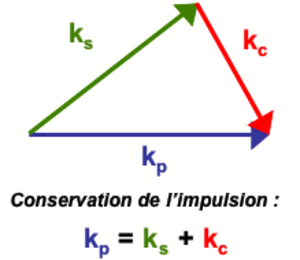
Description
Un oscillateur paramétrique optique est une source de lumière cohérente et monochromatique. À partir d'une onde laser de pompe de fréquence ωₚ, un OPO produit deux ondes de fréquences inférieures : le signal à ωₛ et le complémentaire à ωc. La conservation de l'énergie impose que ωₚ = ωₛ+ωc. La conversion de fréquence de la pompe vers les deux ondes générées se fait au travers d'une interaction optique non-linéaire. La lumière émise par les OPO peut s'étendre de l'ultra-violet au lointain infrarouge, de façon continue ou selon des impulsions de durée variable.